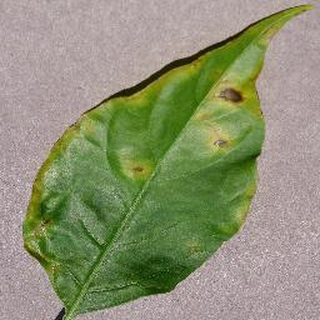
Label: bell_pepper_bacterial_spot